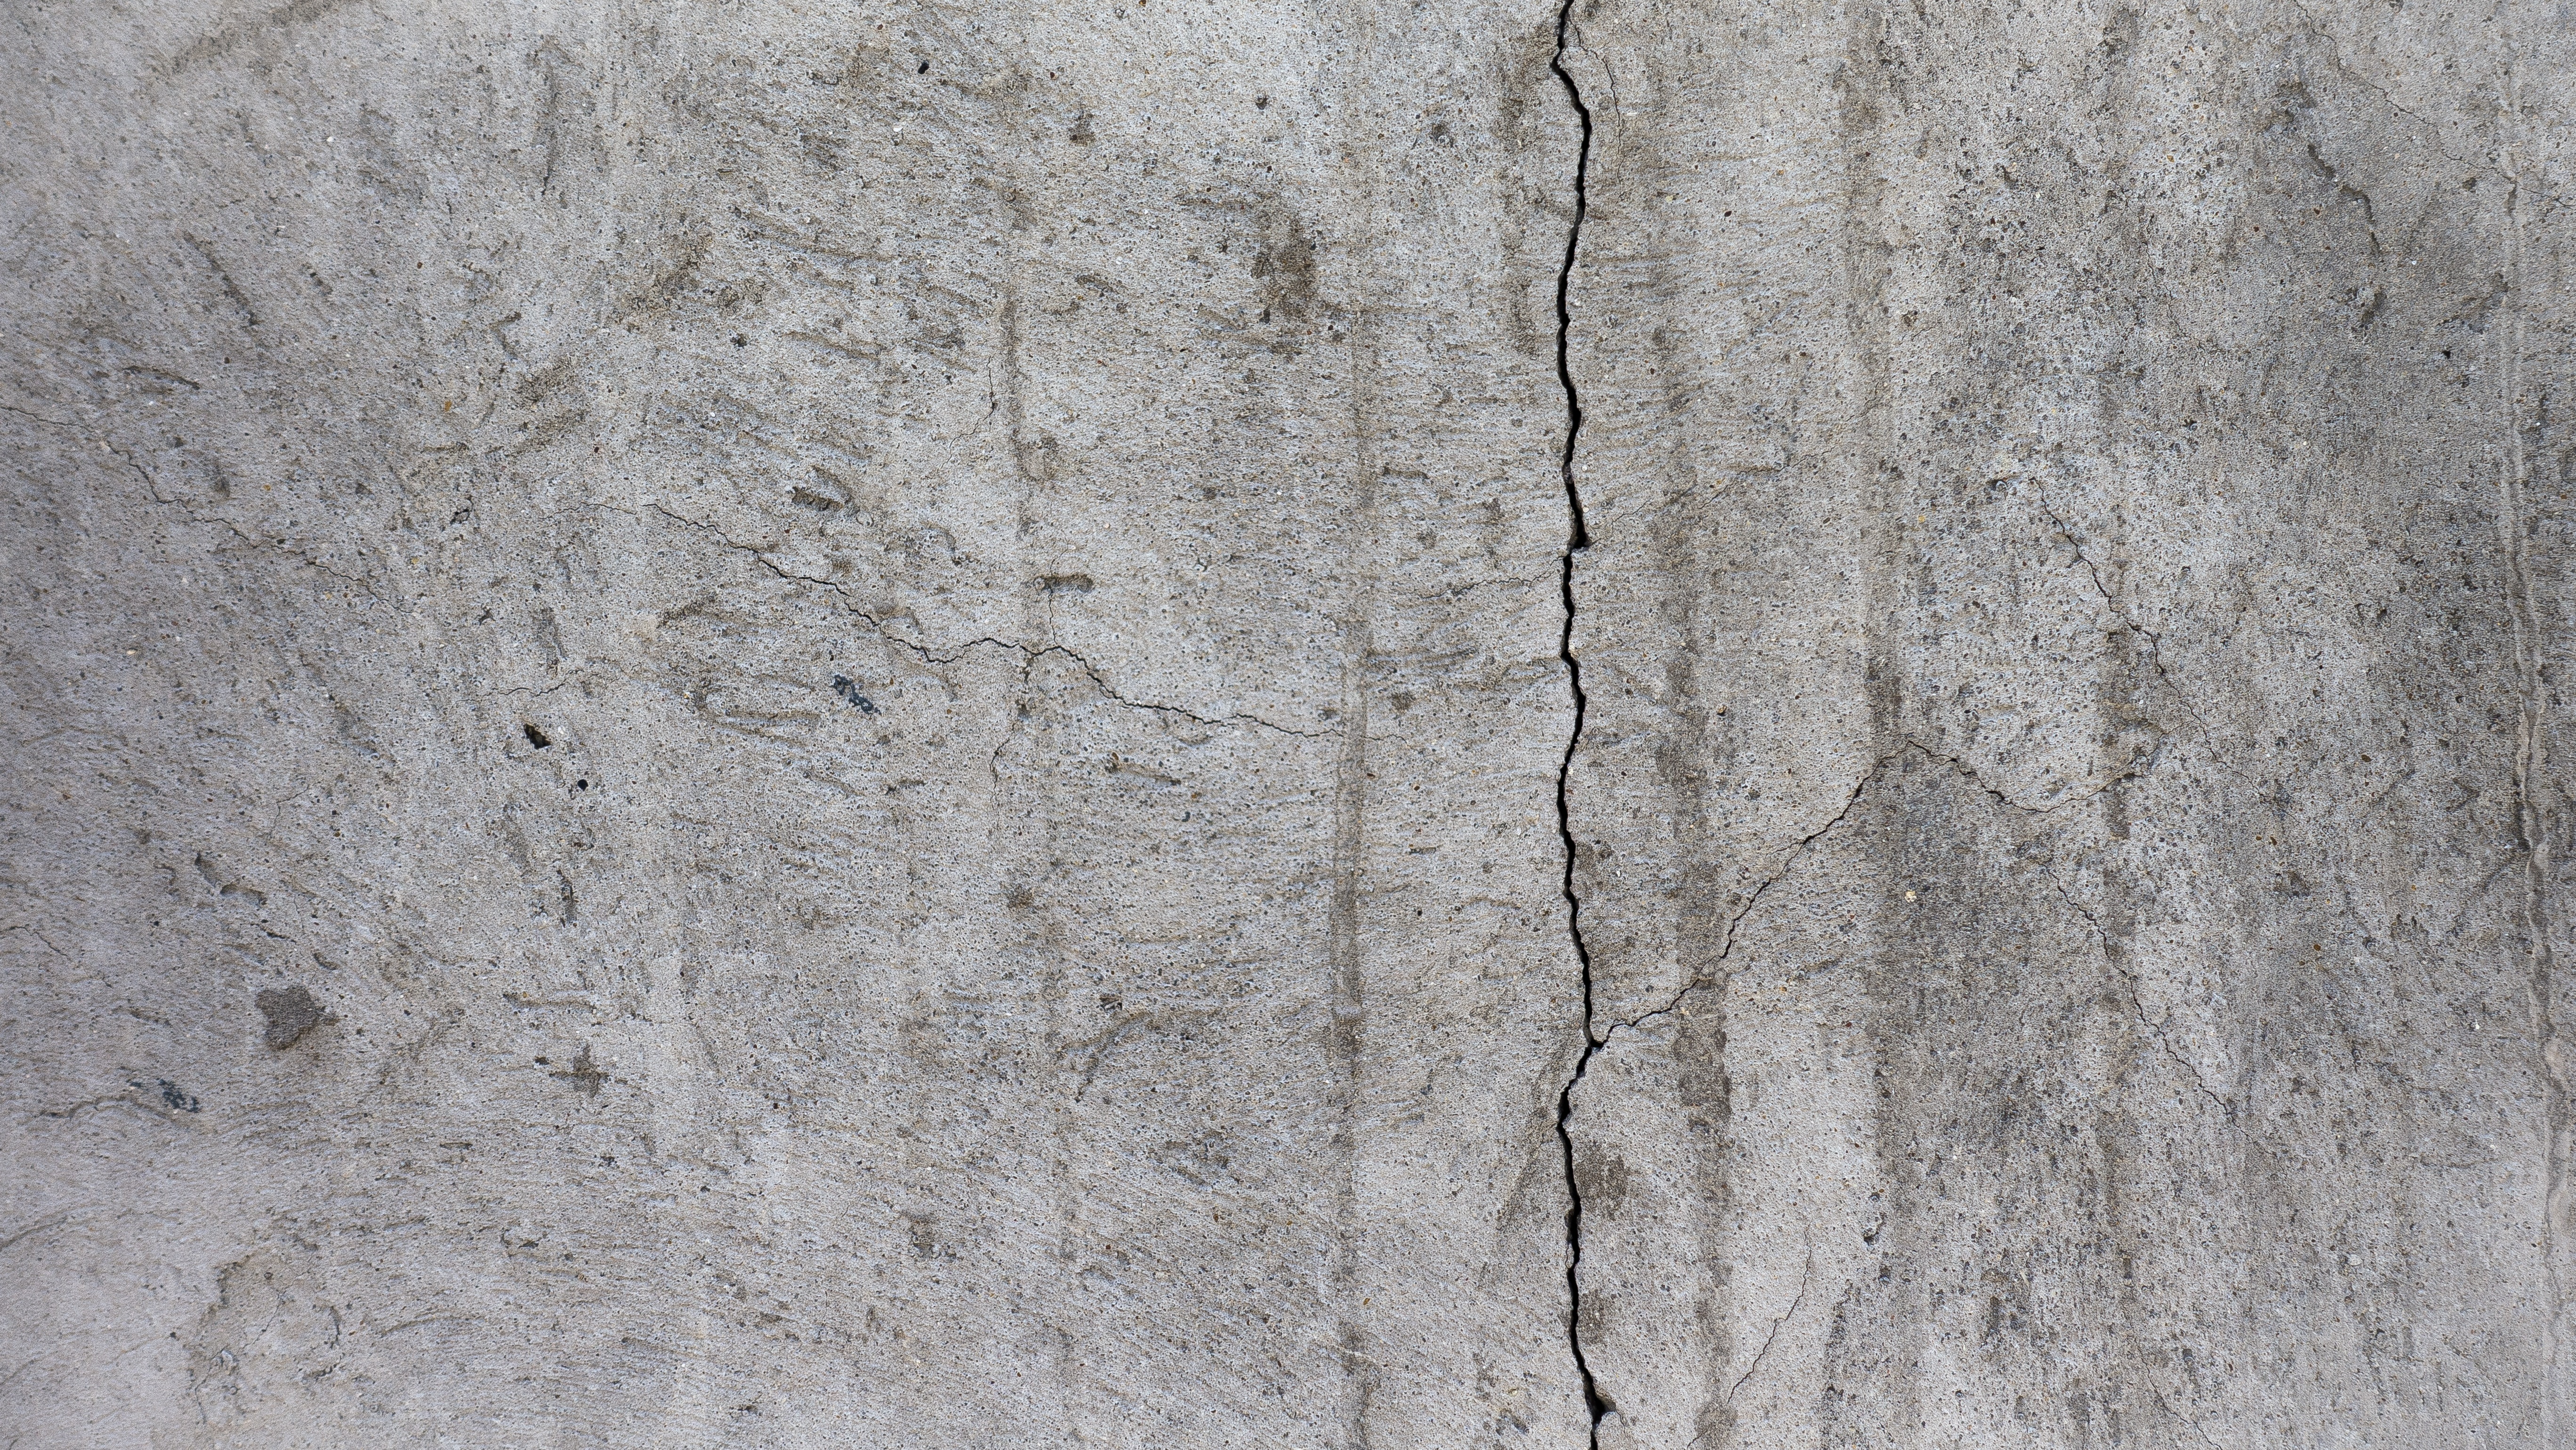
rock, grungy, wood, texture, floor, wall, soil, crack, dirty, grunge, rough, material, surface, weathered, background, design, scratches, stained, layer, plaster, flooring, road surface